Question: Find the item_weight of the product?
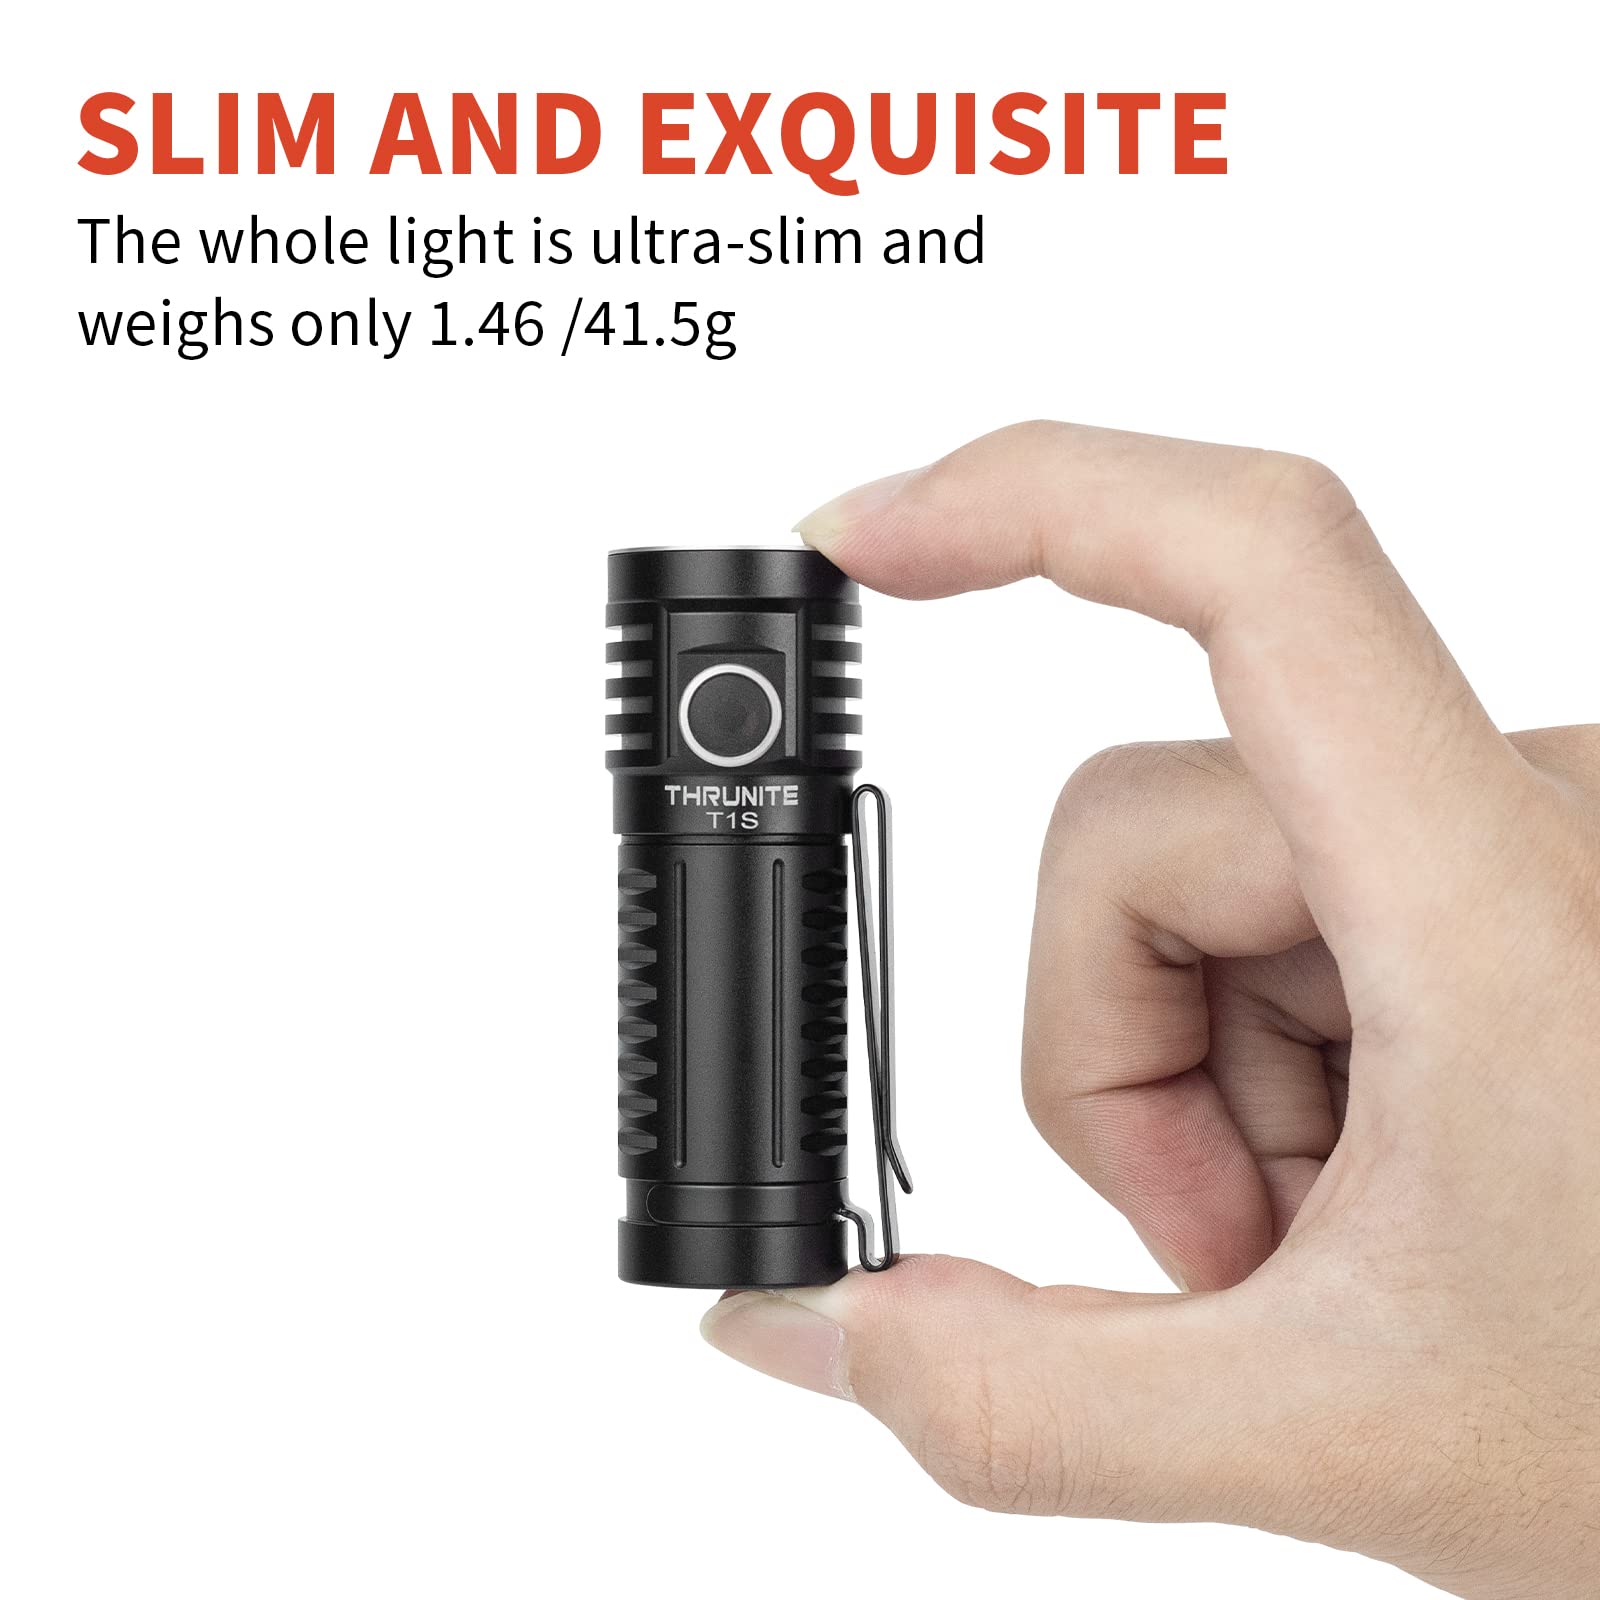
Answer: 41.5 gram